Plunketts Creek (Loyalsock Creek tributary)

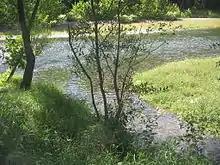
The confluence of Plunketts Creek (foreground) with the much larger Loyalsock Creek in the village of Barbours.

The creek continues southwest as it enters Plunketts Creek Township and receives Reibsan Run on the left bank, 4.70 miles (7.56 km) upstream from the mouth. It next receives Mock Creek at the hamlet of Hoppestown (4.24 miles (6.82 km) from the mouth), then Wolf Run (2.72 miles (4.38 km) from the mouth), both on the right bank. At the village of Proctor, Plunketts Creek receives King Run (1.66 miles (2.67 km)) on the right bank, then turns south towards Loyalsock Creek. It flows through the Pennsylvania Game Commission's Northcentral Game Farm, then receives the unnamed tributary in Coal Mine Hollow on the right bank and Dry Run on the left bank (0.82 miles (1.32 km) and 0.17 miles (0.27 km), respectively). It finally enters the village of Barbours, where its mouth is on the right bank of Loyalsock Creek at 725 feet (221 m).